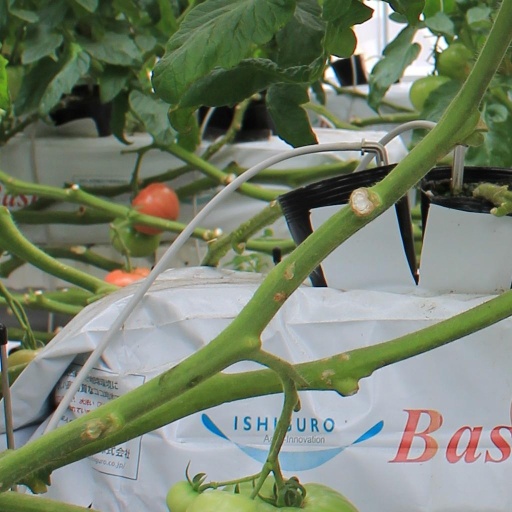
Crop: tomato